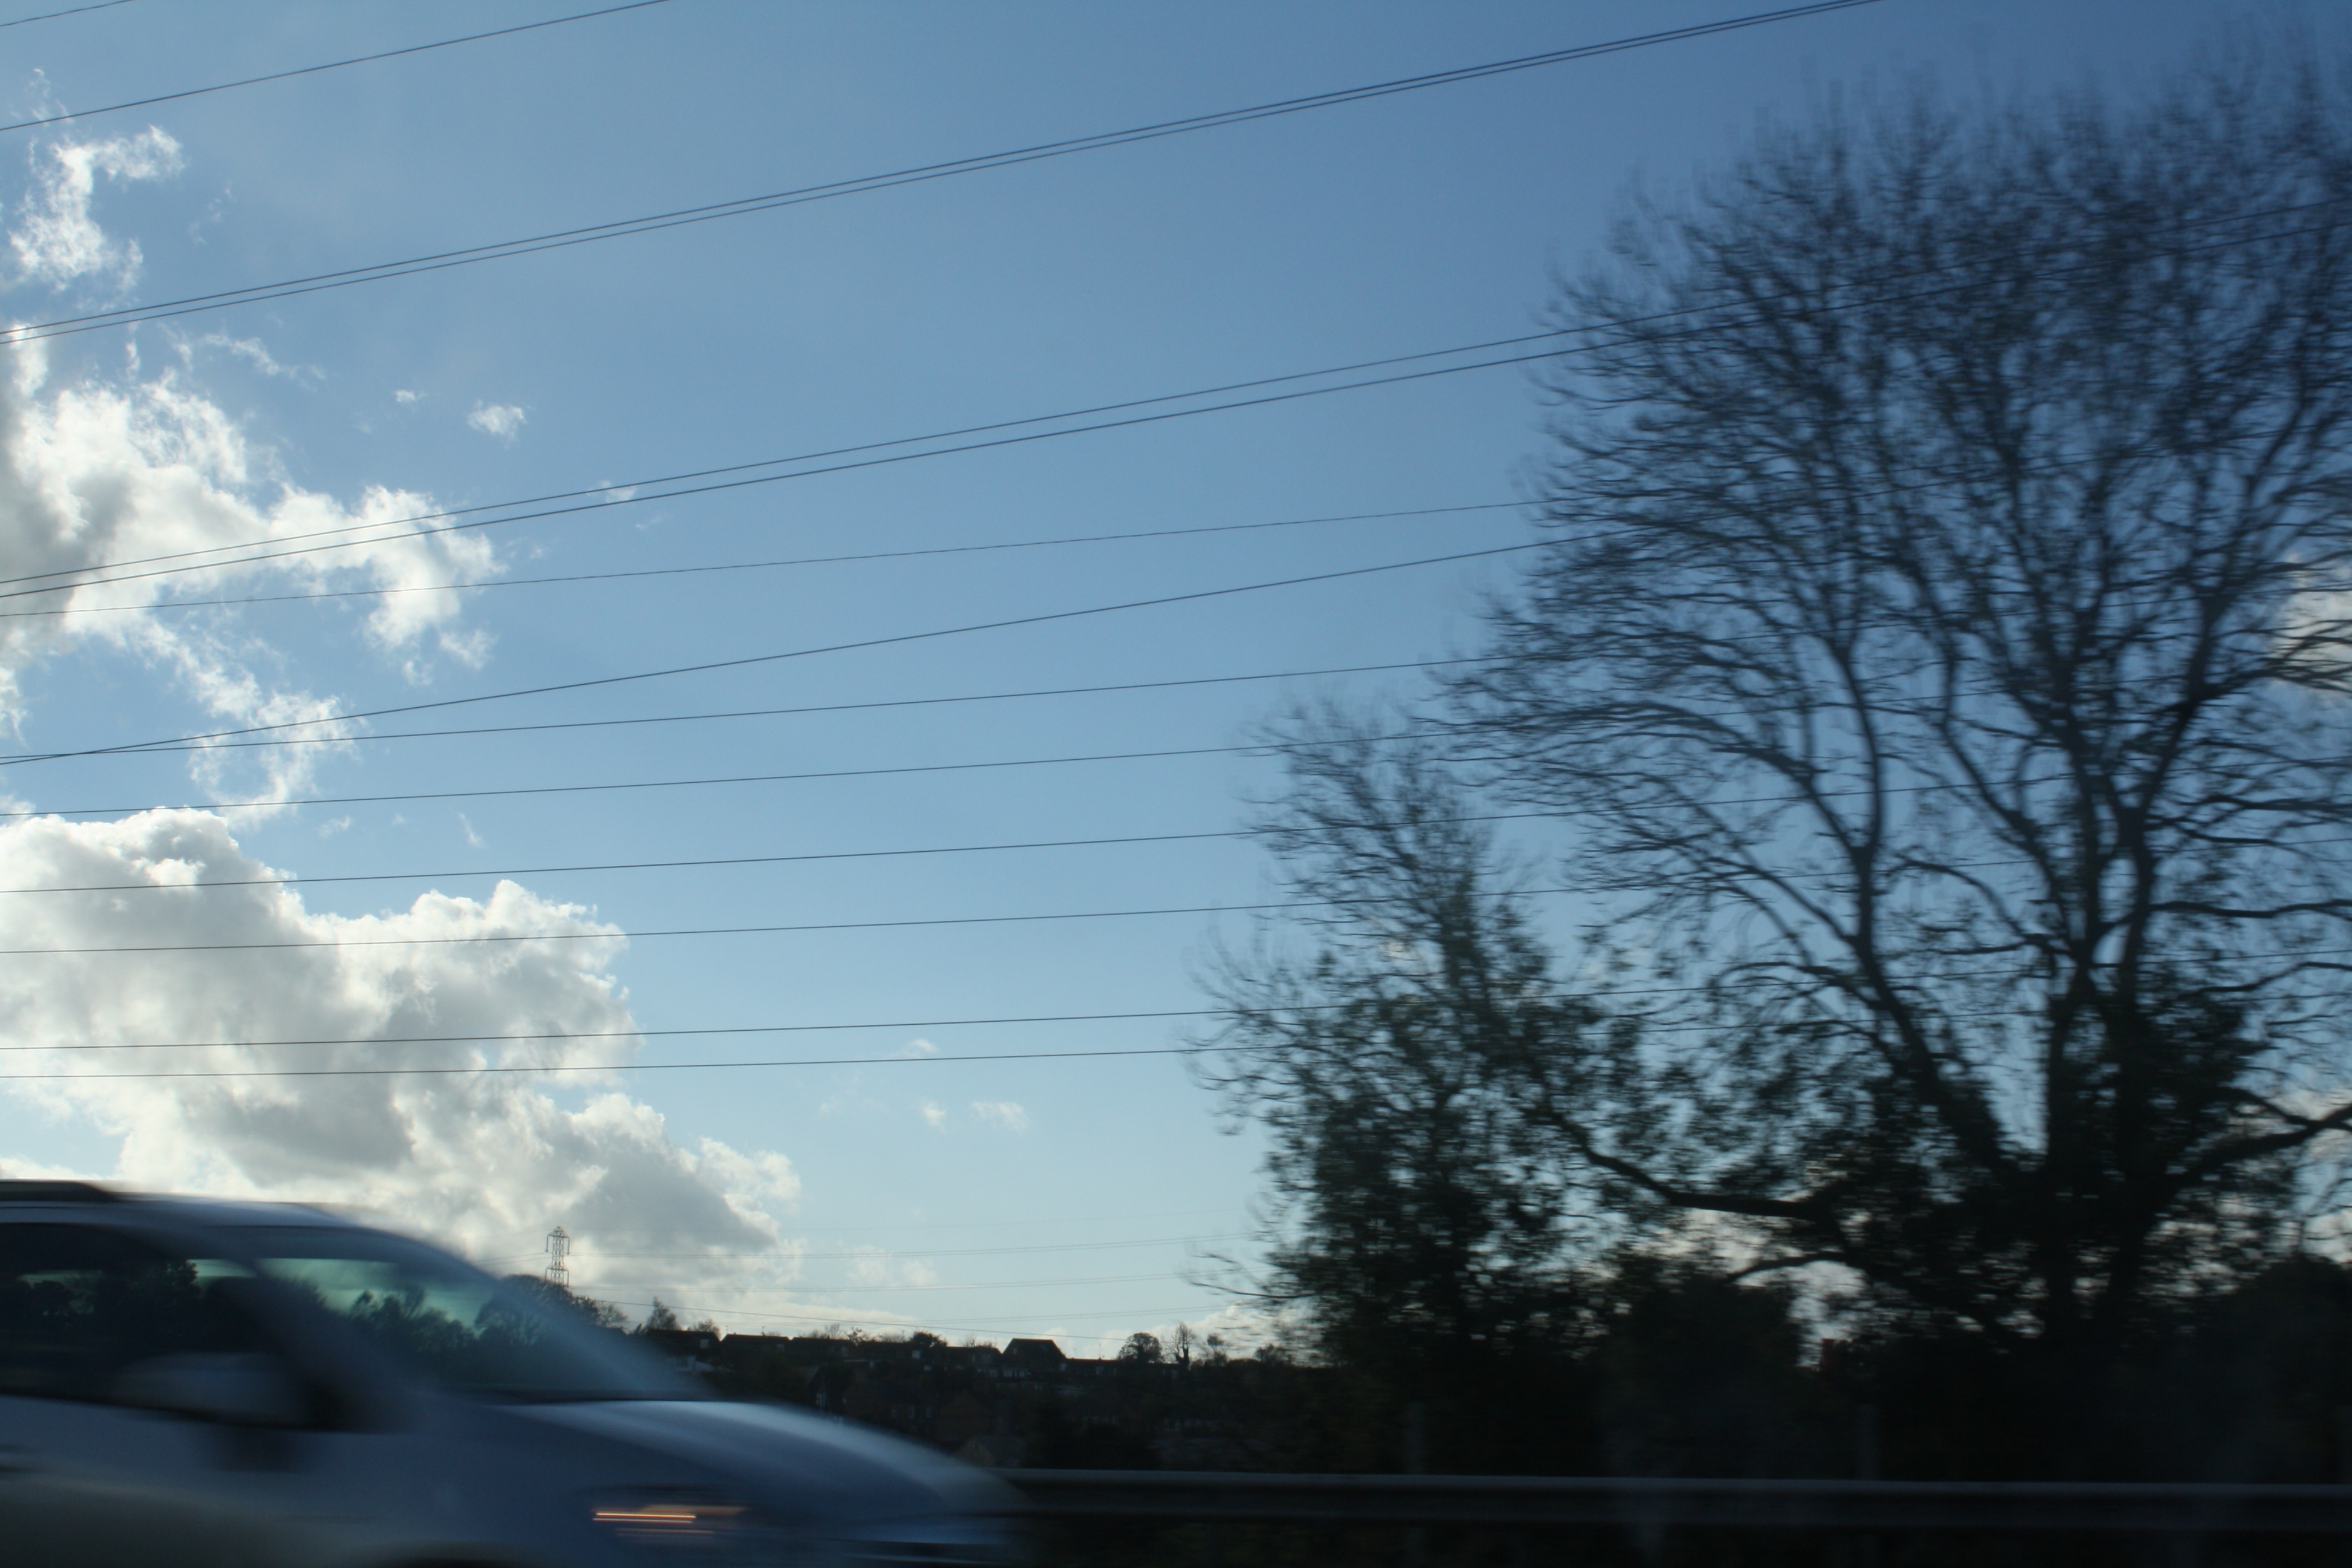
snow, cloud, sky, morning, driving, dusk, evening, weather, atmospheric phenomenon, atmosphere of earth